Flushing, Queens

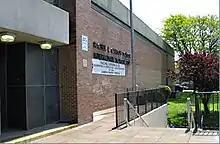
IS 237

The northeastern section of Flushing near Bayside continues to maintain large Italian and Greek presences that are reflected in its many Italian and Greek bakeries, grocery stores and restaurants. The northwest is a mix of Jews, Greeks, and Italians. Most of central Flushing is an ethnic mix of Whites, Hispanic Americans, and Asian Americans.